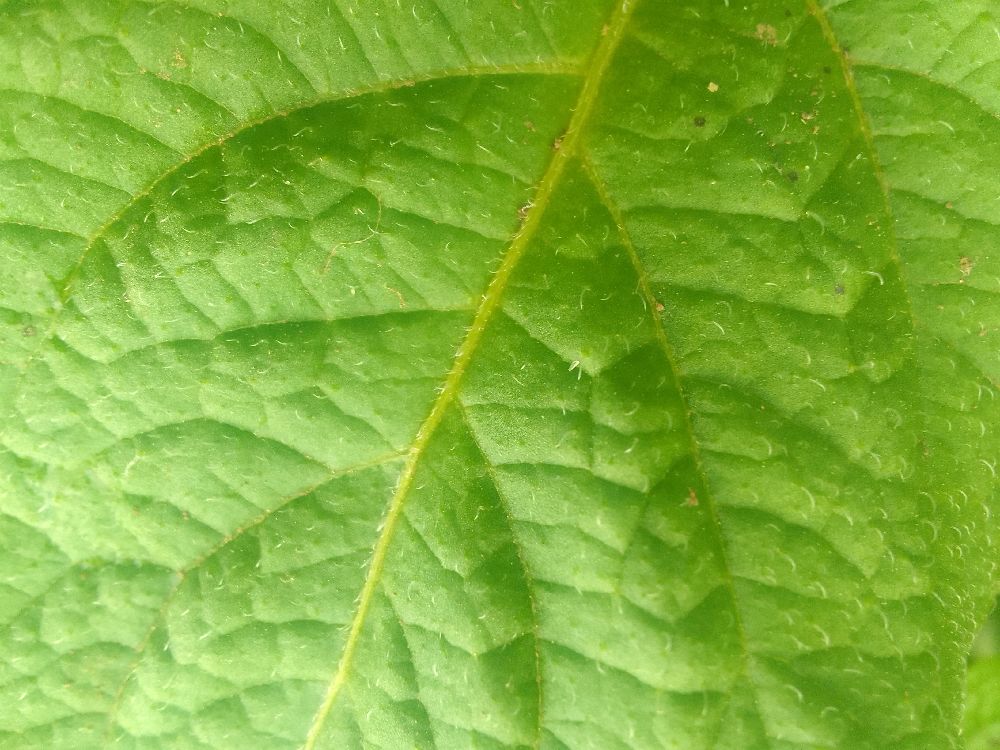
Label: Healthy